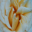
Label: rose